Princess Leopoldina of Brazil

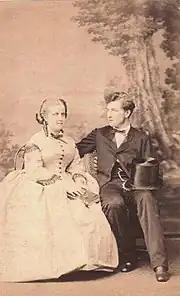
Leopoldina and Ludwig August of Saxe-Coburg and Gotha (1865)

Pedro II had commissioned Princess Francisca to find in Europe two young princes who could serve as consorts for his daughters. In the Speech from the Throne of May 1864, the sovereign announced the marriage of the princesses without, however, naming names of suitors. However, the two candidates chosen by the emperor—his nephew, Pierre, Duke of Penthièvre, and Philippe, Count of Flanders (son of Leopold I of Belgium)—refused the proposed consortium, leading the monarch to opt for the Princes Ludwig August of Saxe-Coburg and Gotha, the second son of August of Saxe-Coburg-Gota and Princess Clémentine of Orléans, and Gaston of Orléans, Count of Eu.